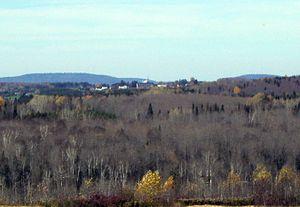
Saint-Alexis-de-Matapédia est une municipalité du Québec située dans la MRC d'Avignon en Gaspésie–Îles-de-la-Madeleine.